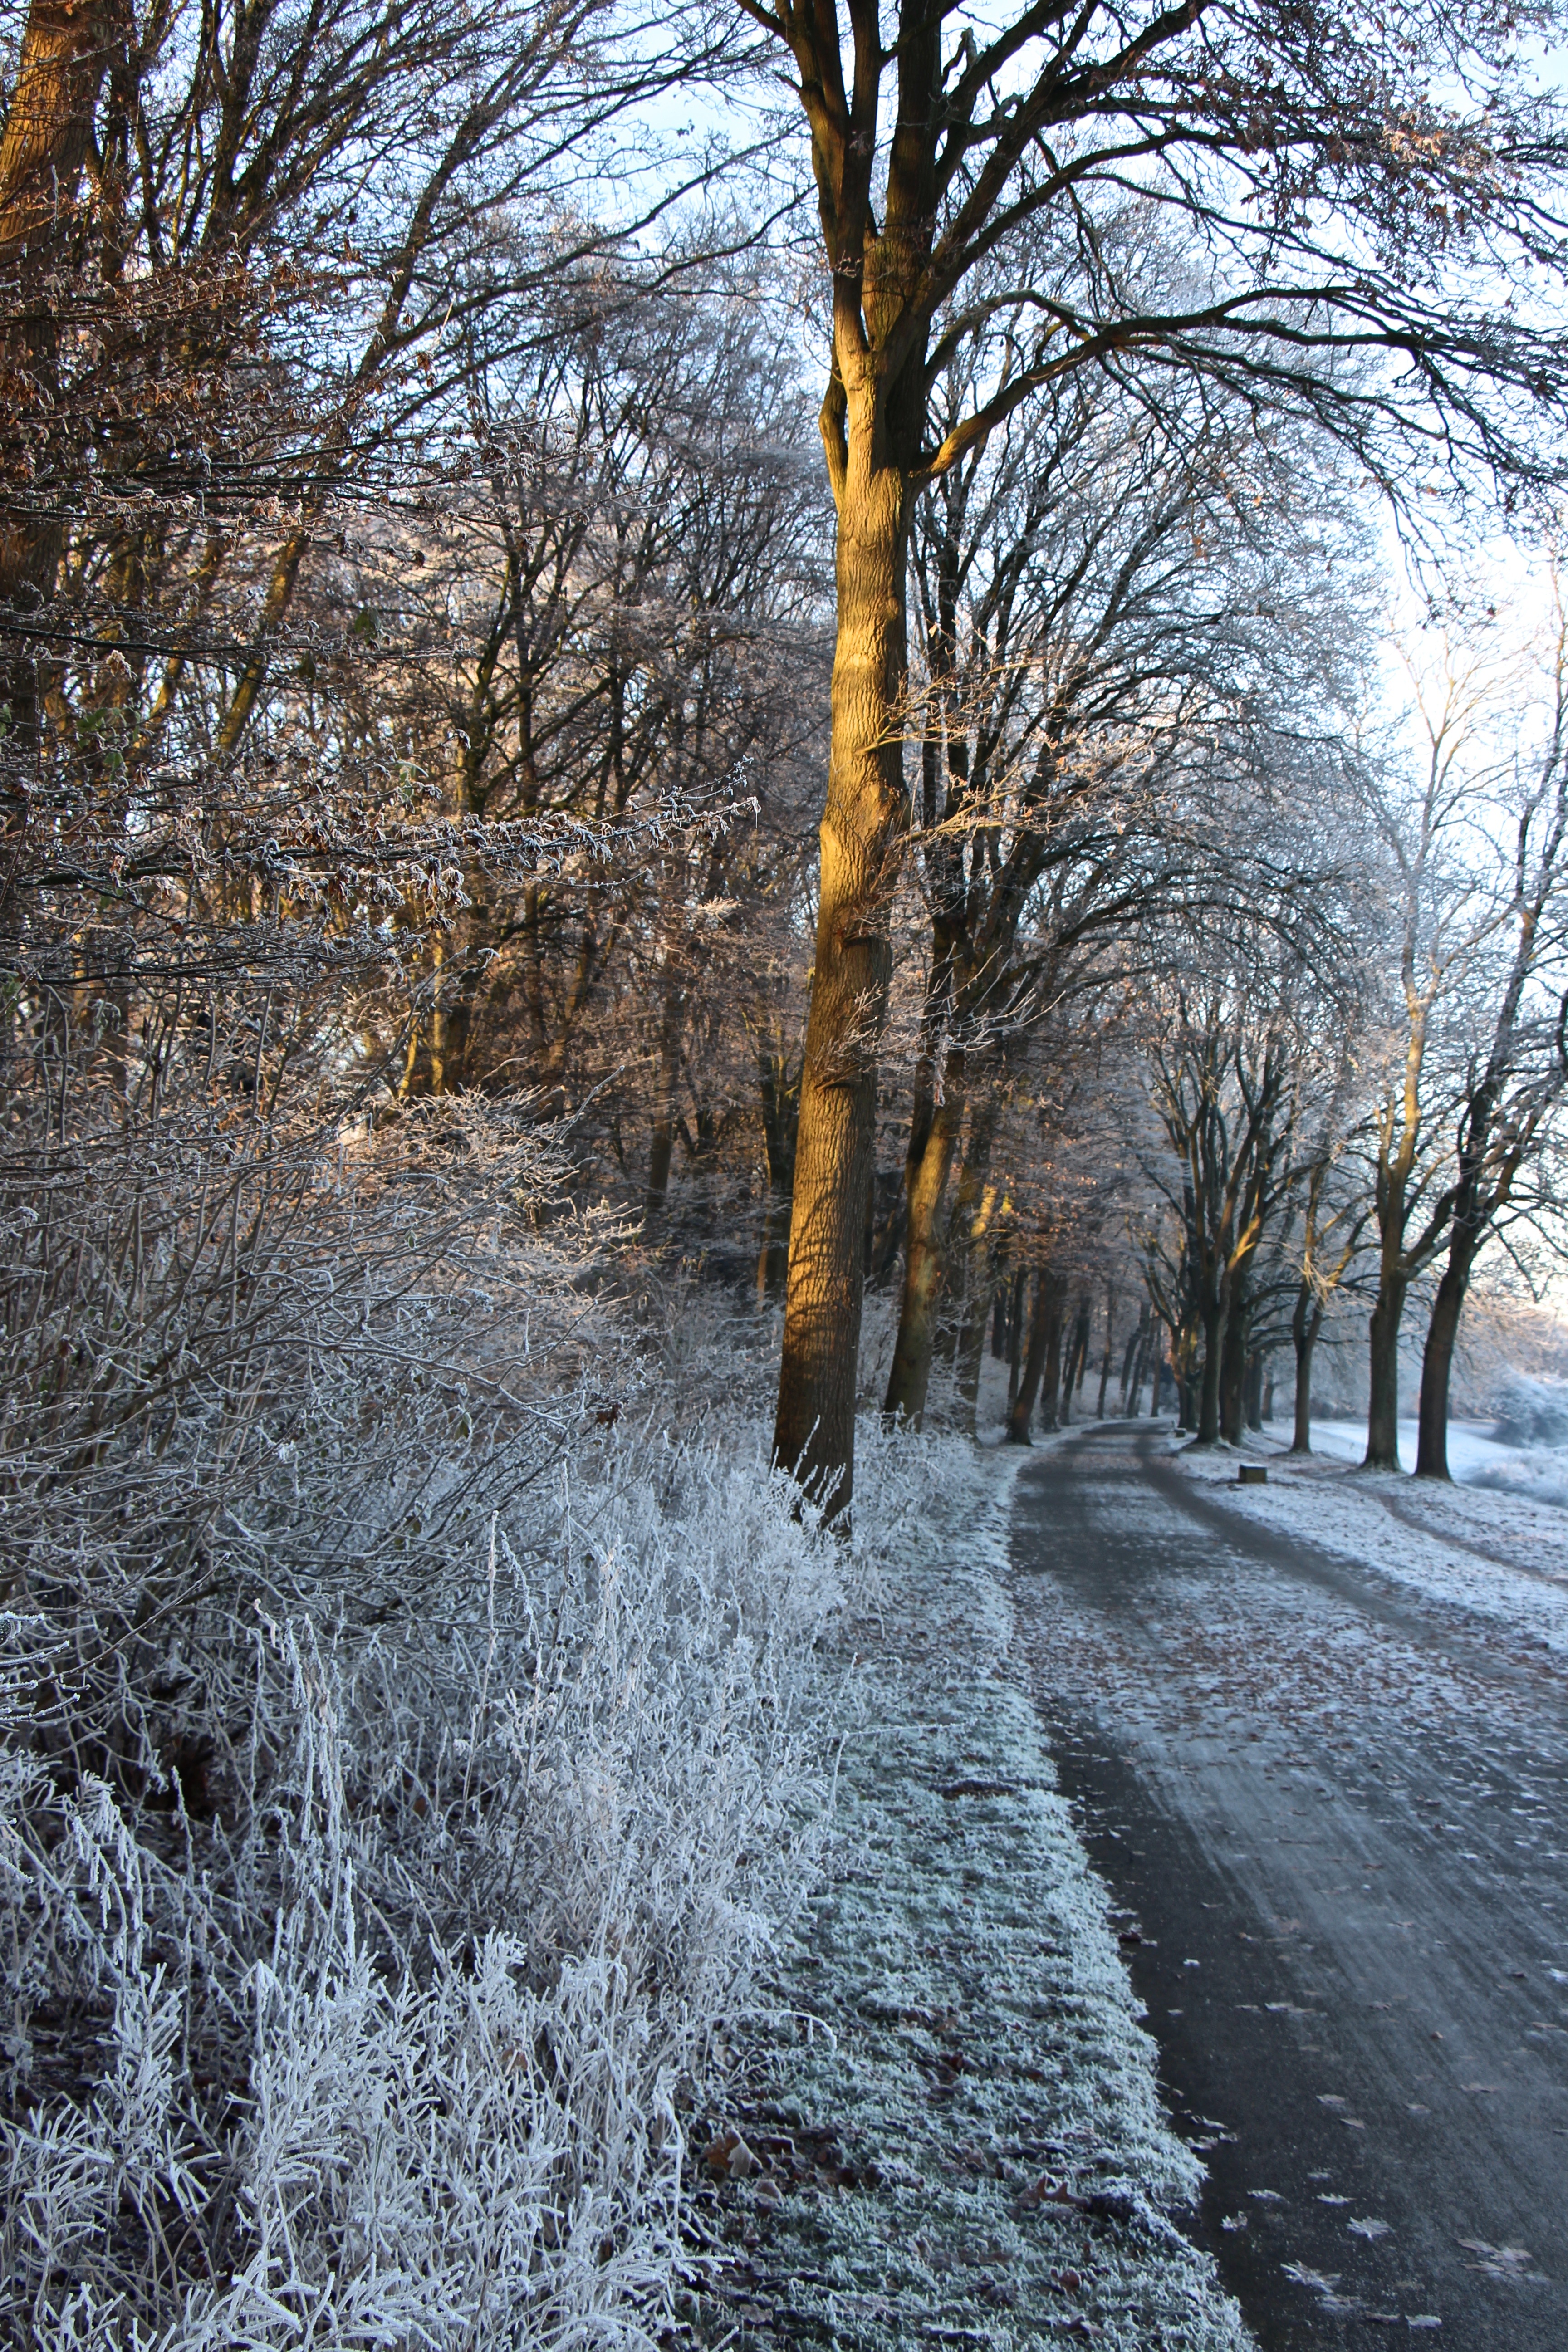
tree, nature, forest, branch, snow, cold, winter, plant, sunlight, leaf, frost, ice, autumn, weather, frozen, season, trees, woodland, away, winter magic, freezing, woody plant, rain and snow mixed